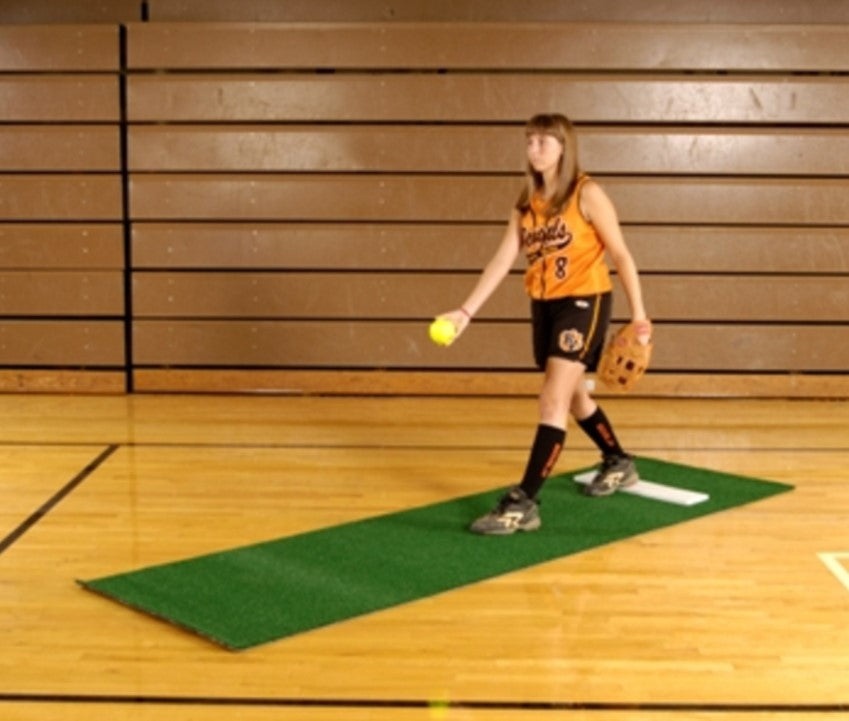
Trigon Sports Softball Pitching Mat (No Stride Line) SBPM310
Trigon Sports Softball Pitching Mat (No Stride Line) SBPM310 From local little leagues to professional sports teams, get all the softball and baseball equipment you need to enhance athletic training and improve the overall enjoyment of the game for coaches, players, and viewers. Introducing to you Trigon Sports Softball Pitching Mat (No Stride Line) SBPM310! A great softball pitching aid, the mat comes with a regulation pitching rubber attached. It is made from a spike-resistant artificial turf with a special rubberized backing that is guaranteed not to slip on gym floors. Each mat comes with a convenient Carrying Case. Official size: 3ft x 10ft SHIPPING & DELIVERY Processing & Handling This is the time it takes for us to process your order. During this time, our team is working on order verification, quality checking, and thorough packaging before shipping out your order. Once your order is placed, you will receive a confirmation email to confirm your order has been received on our system. Please note that our processing time may take 24-48 hours after the order is placed and payment is received. Shipping time This refers to the duration it may take for your item to be shipped from our warehouse to your final destination. Usually, orders arrive within an estimated 5-10 business days. If there are any processing or shipping delays, you will be notified at all times via email. If you have any further questions about a product or you want to know a better estimated delivery time for a specific product, feel free to contact us at support@peakflowfitness.com or give us a call. Bolt a discharge of lightning accompanied by thunder More (Definitions, Synonyms, Translation) This denotes a person or thing More (Definitions, Synonyms, Translation) Rigid designating an airship or dirigible having a form maintained by a stiff unyielding frame or structure More (Definitions, Synonyms, Translation) Sports an active diversion requiring physical exertion and competition More (Definitions, Synonyms, Translation) Diamond a parallelogram with four equal sides; an oblique-angled equilateral parallelogram More (Definitions, Synonyms, Translation) International any of several international socialist organizations More (Definitions, Synonyms, Translation) Template a model or standard for making comparisons More (Definitions, Synonyms, Translation) Box a (usually rectangular) container; may have a lid More (Definitions, Synonyms, Translation) Flat having a surface without slope, tilt in which no part is higher or lower than another More (Definitions, Synonyms, Translation) Flat having a surface without slope, tilt in which no part is higher or lower than another More (Definitions, Synonyms, Translation) Marker a distinguishing symbol More (Definitions, Synonyms, Translation) Paint apply paint to; coat with paint More (Definitions, Synonyms, Translation) Pro an argument in favor of a proposal More (Definitions, Synonyms, Translation) Stencil a sheet of material (metal, plastic, cardboard, waxed paper, silk, etc.) that has been perforated with a pattern (printing or a design); ink or paint can pass through the perforations to create the printed pattern on the surface below More (Definitions, Synonyms, Translation) Football any of various games played with a ball (round or oval) in which two teams try to kick or carry or propel the ball into each other's goal More (Definitions, Synonyms, Translation) Football any of various games played with a ball (round or oval) in which two teams try to kick or carry or propel the ball into each other's goal More (Definitions, Synonyms, Translation) Stencil a sheet of material (metal, plastic, cardboard, waxed paper, silk, etc.) that has been perforated with a pattern (printing or a design); ink or paint can pass through the perforations to create the printed pattern on the surface below More (Definitions, Synonyms, Translation) Winder a worker who winds (e.g., a winch or clock or other mechanism) More (Definitions, Synonyms, Translation) Equipment an instrumentality needed for an undertaking or to perform a service More (Definitions, Synonyms, Translation) Football any of various games played with a ball (round or oval) in which two teams try to kick or carry or propel the ball into each other's goal More (Definitions, Synonyms, Translation) Field (mathematics) a set of elements such that addition and multiplication are commutative and associative and multiplication is distributive over addition and there are two elements 0 and 1 More (Definitions, Synonyms, Translation) International any of several international socialist organizations More (Definitions, Synonyms, Translation) Spot a point located with respect to surface features of some region More (Definitions, Synonyms, Translation) y the 25th letter of the Roman alphabet More (Definitions, Synonyms, Translation) ft a linear unit of length equal to 12 inches or a third of a yard More (Definitions, Synonyms, Translation) Rain water falling in drops from vapor condensed in the atmosphere More (Definitions, Synonyms, Translation) Duty the social force that binds you to the courses of action demanded by that force More (Definitions, Synonyms, Translation) Square (geometry) a plane rectangle with four equal sides and four right angles; a four-sided regular polygon More (Definitions, Synonyms, Translation) Synonyms for "Cover" ft a linear unit of length equal to 12 inches or a third of a yard More (Definitions, Synonyms, Translation) Round a charge of ammunition for a single shot More (Definitions, Synonyms, Translation) Round a charge of ammunition for a single shot More (Definitions, Synonyms, Translation) ft a linear unit of length equal to 12 inches or a third of a yard More (Definitions, Synonyms, Translation) ft a linear unit of length equal to 12 inches or a third of a yard More (Definitions, Synonyms, Translation) Anchor a central cohesive source of support and stability More (Definitions, Synonyms, Translation) Cover act on verbally or in some form of artistic expression More (Definitions, Synonyms, Translation) Roller Old World bird that tumbles or rolls in flight; related to kingfishers More (Definitions, Synonyms, Translation) Economy the system of production and distribution and consumption More (Definitions, Synonyms, Translation) Storage the act of storing something More (Definitions, Synonyms, Translation) Cover act on verbally or in some form of artistic expression More (Definitions, Synonyms, Translation) Cover act on verbally or in some form of artistic expression More (Definitions, Synonyms, Translation) Cover act on verbally or in some form of artistic expression More (Definitions, Synonyms, Translation) Sports an active diversion requiring physical exertion and competition More (Definitions, Synonyms, Translation) e the 5th letter of the Roman alphabet More (Definitions, Synonyms, Translation) Baseball a ball game played with a bat and ball between two teams of nine players; teams take turns at bat trying to score runs More (Definitions, Synonyms, Translation) Pitching (baseball) playing the position of pitcher on a baseball team More (Definitions, Synonyms, Translation) Pro an argument in favor of a proposal More (Definitions, Synonyms, Translation) On at some time in the duration of More (Definitions, Synonyms, Translation) SPECIFICATIONS (patent law) a document drawn up by the applicant for a patent of invention that provides an explicit and detailed description of the nature and use of an invention More (Definitions, Synonyms, Translation) Timer (sports) an official who keeps track of the time elapsed More (Definitions, Synonyms, Translation) Protects shield from danger, injury, destruction, or damage More (Definitions, Synonyms, Translation)
Brand: Trigon Sports
Category: Sporting Goods > Athletics > Baseball & Softball > Baseball & Softball Pitching Mats